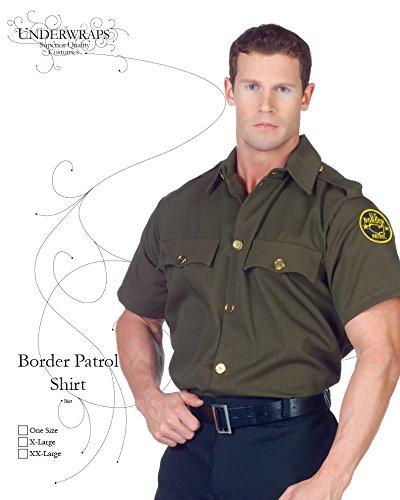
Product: Underwraps Costumes Men's Border Patrol Costume - Shirt
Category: Clothing, Shoes & Jewelry | Costumes & Accessories | Men | Costumes & Cosplay Apparel | Tops
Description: High quality costumes presented by Underwraps Costumes.
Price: $20.75